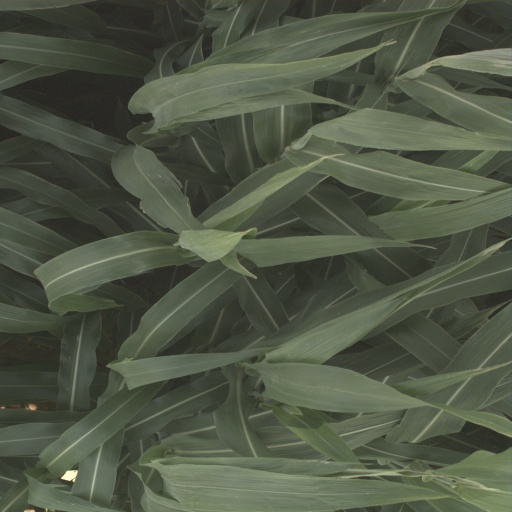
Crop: sorghum